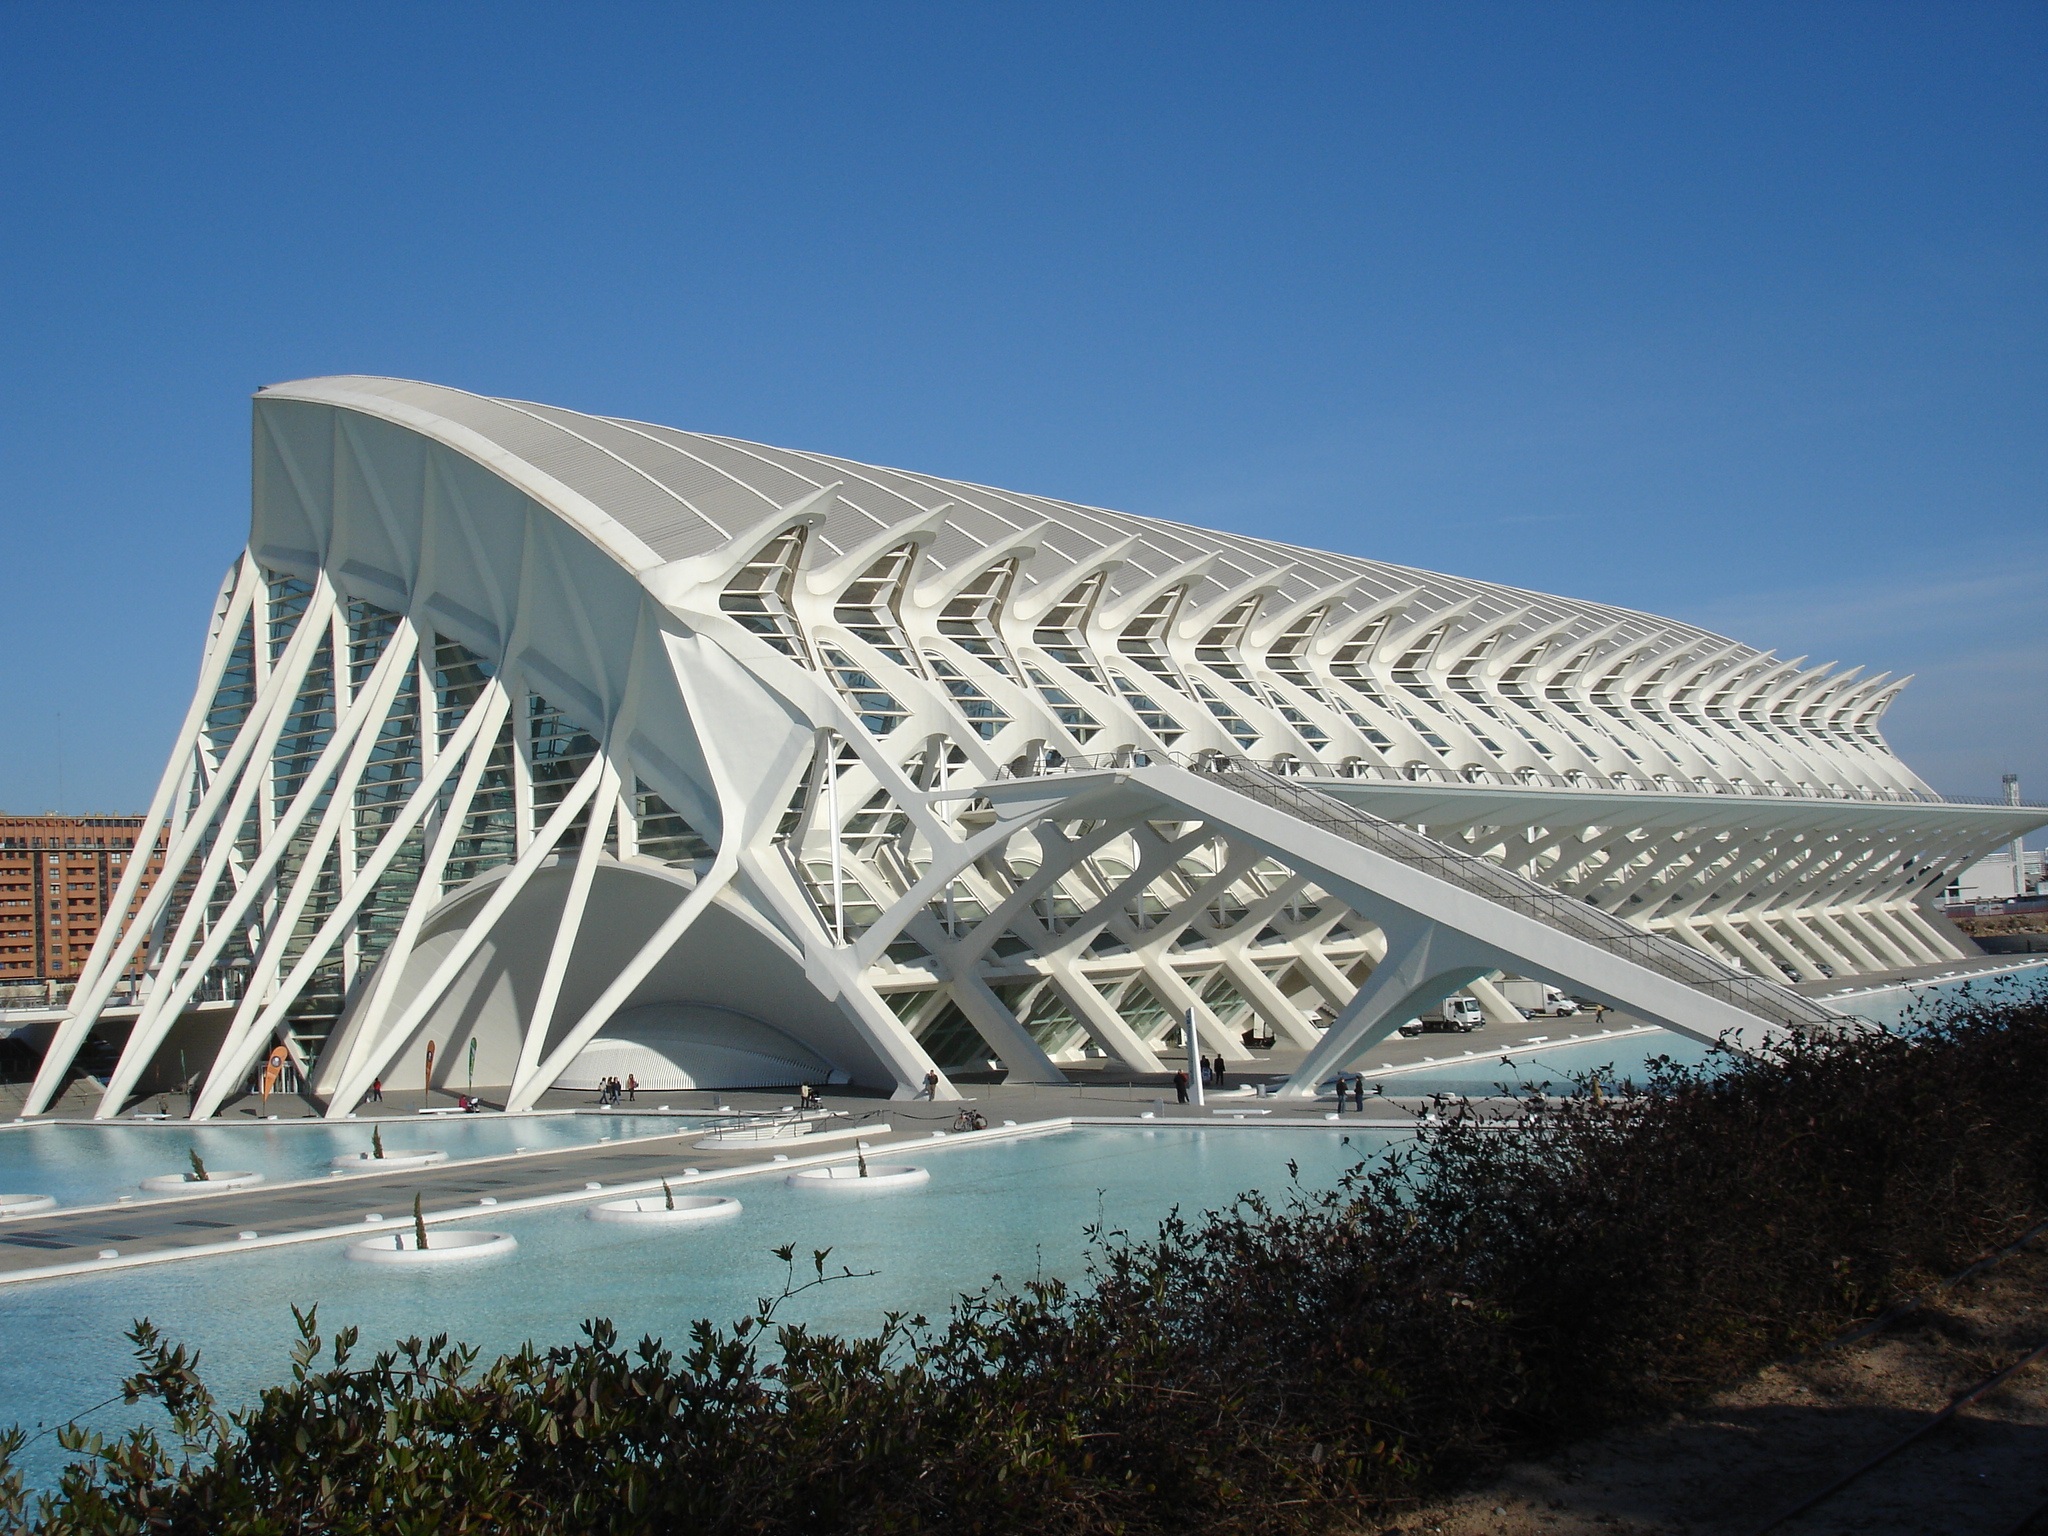
architecture, structure, opera house, landmark, stadium, arena, spain, valencia, oceanografic, sport venue